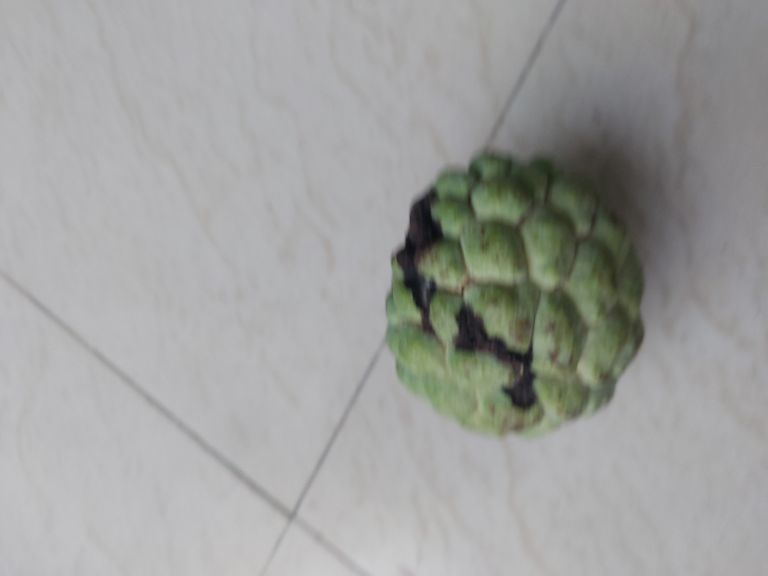
Disease label: Diplodia Rot